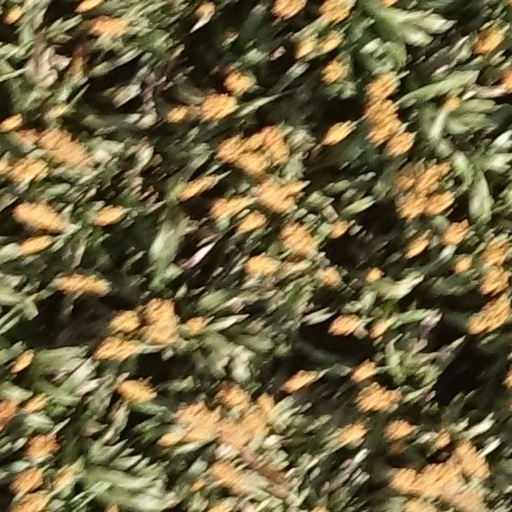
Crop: sorghum